Amorebieta-Etxano

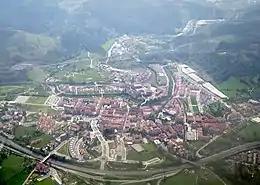
Aerial view

Amorebieta-Etxano is an inland town in the comarca of Duranguesado in the province of Biscay in northern Spain. It is about east of Bilbao and close to the European route E70 which runs along the north coast of Spain. It is located in the valley of the River Ibaizabal; this river joins the River Nervión a few kilometres to the north, after which it is sometimes called the "Nervión-Ibaizabal" because the two rivers are very similar in size. Amorebieta-Etxano is situated among rugged mountains and has a rich historical heritage.